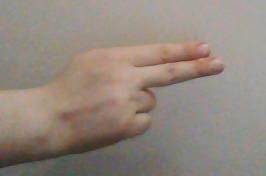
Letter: ain